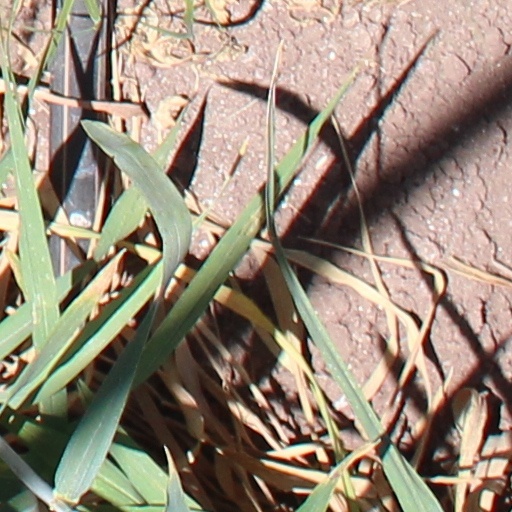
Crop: wheat